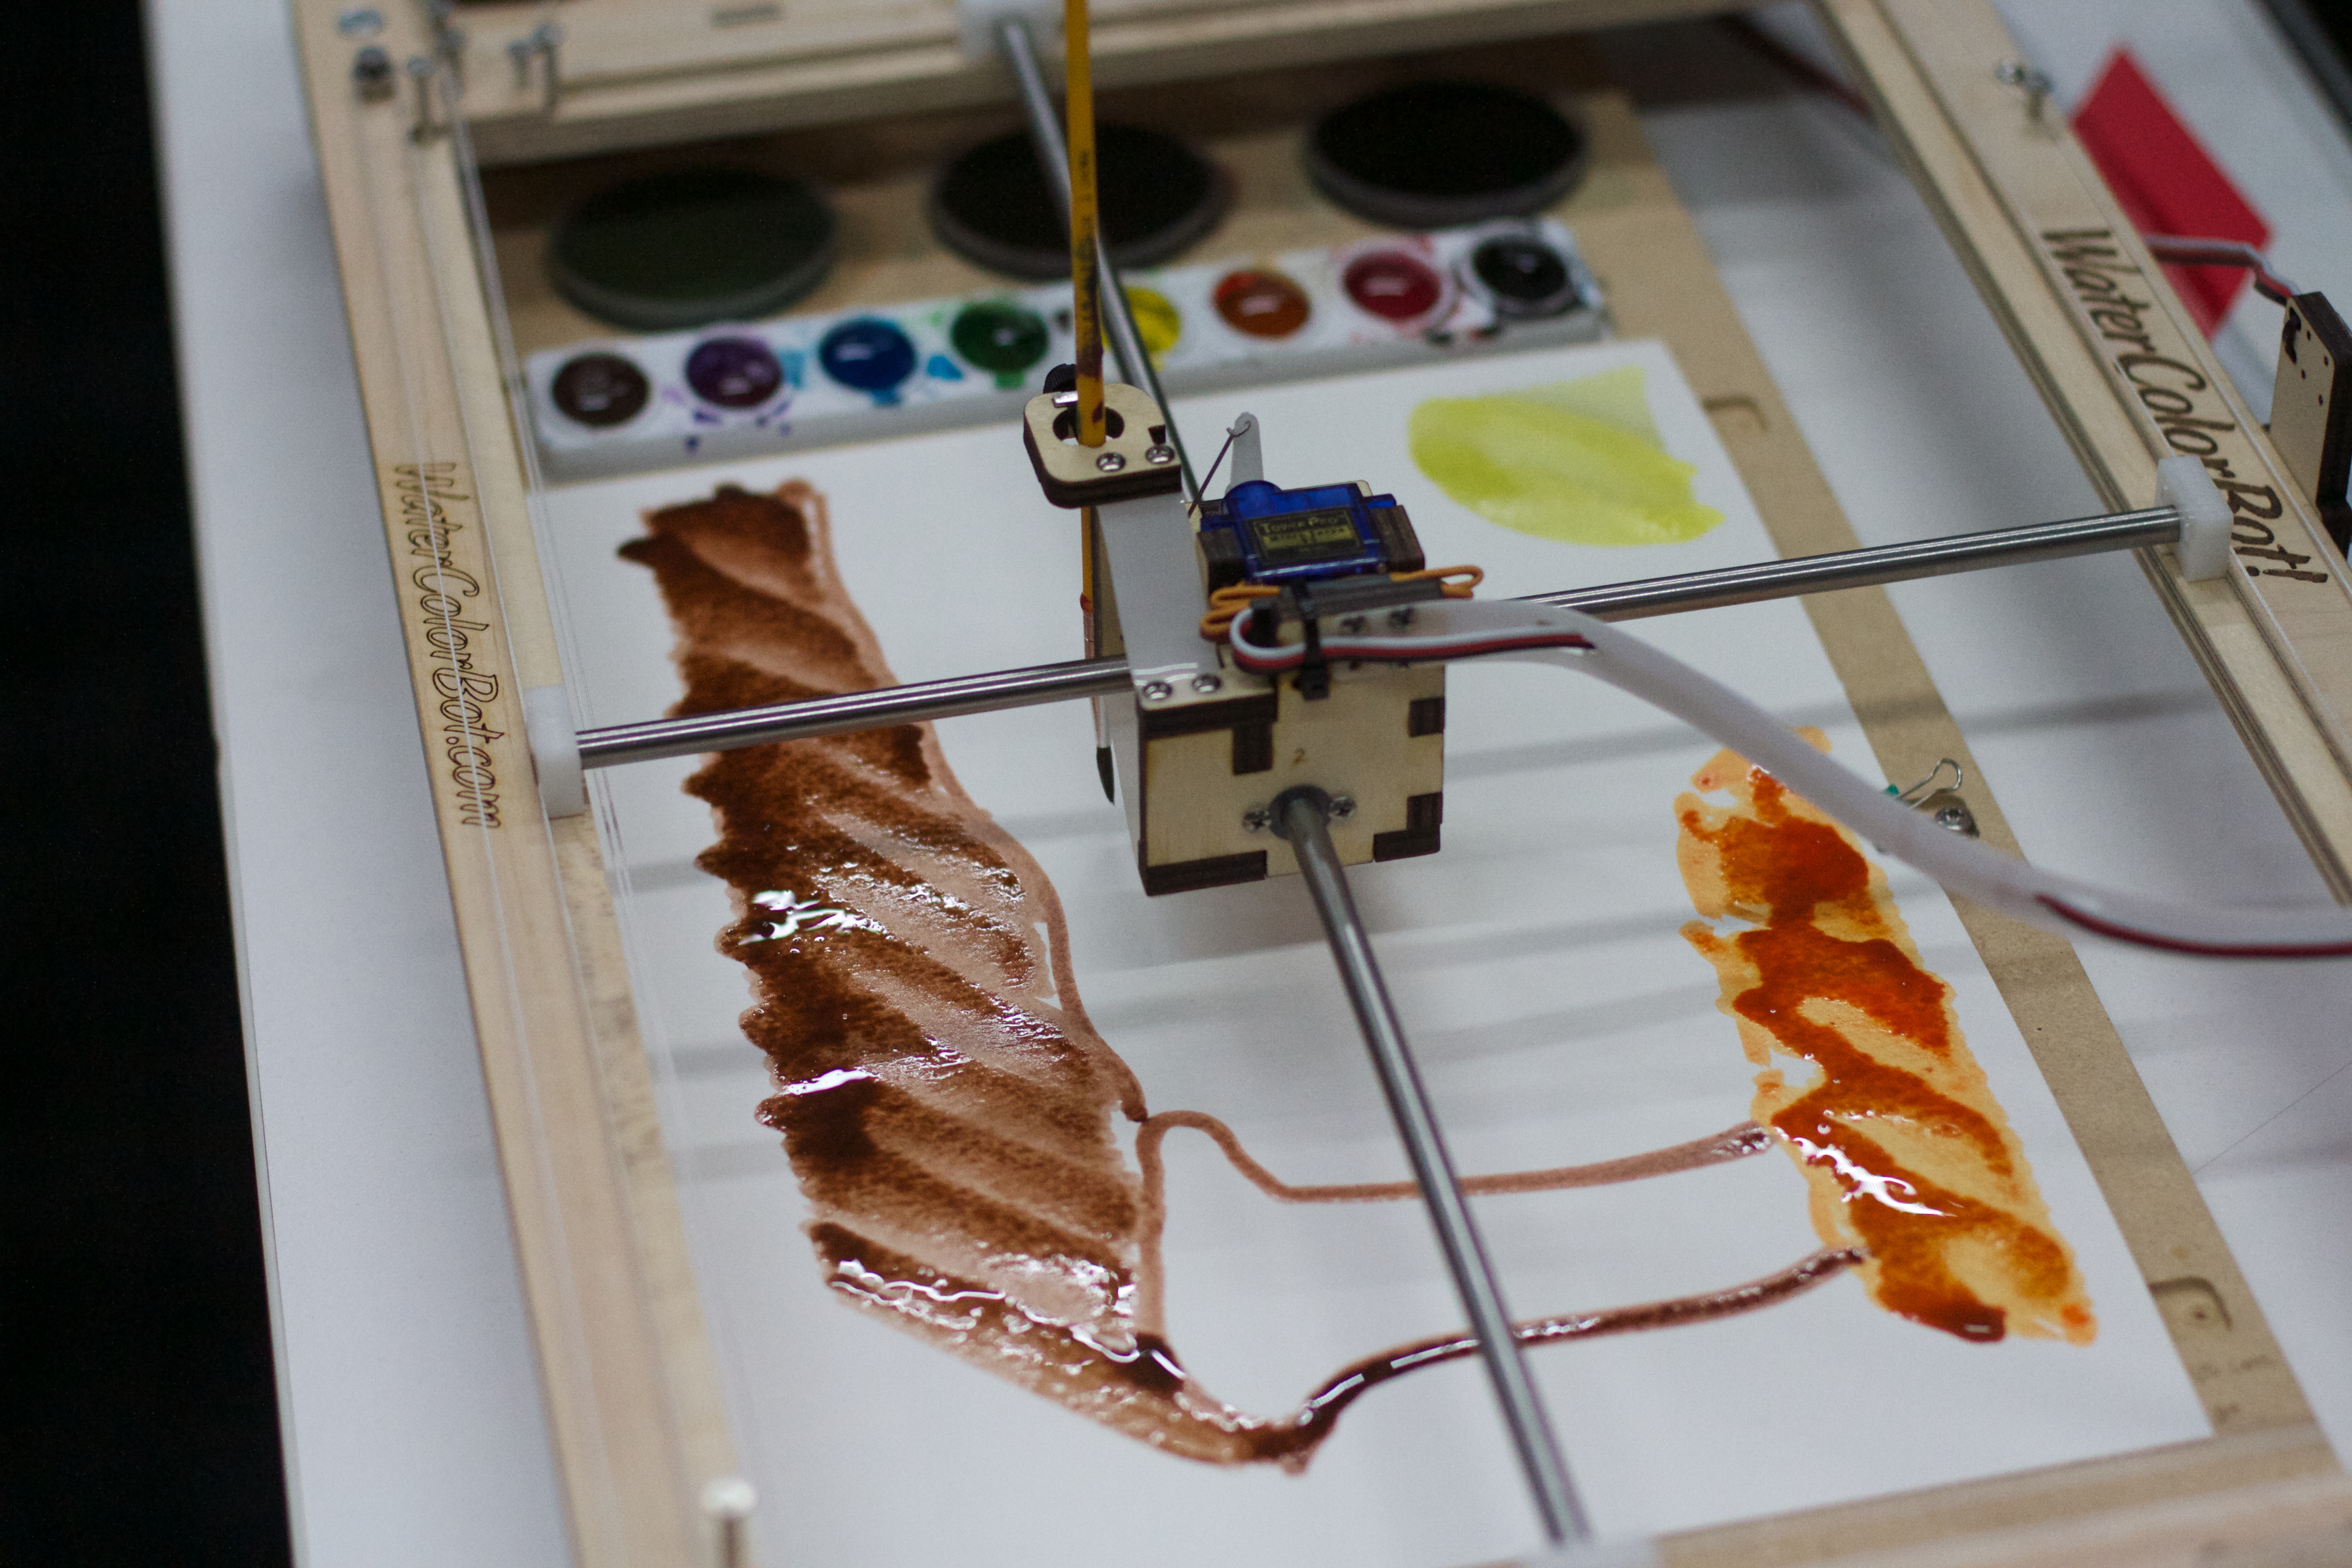
food, toy, art, 2013365, mozfest